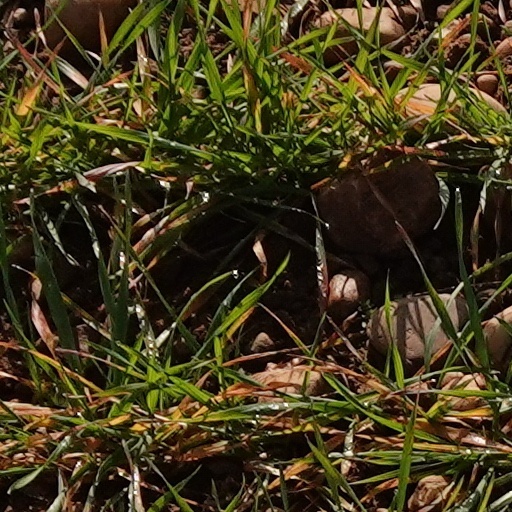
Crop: wheat